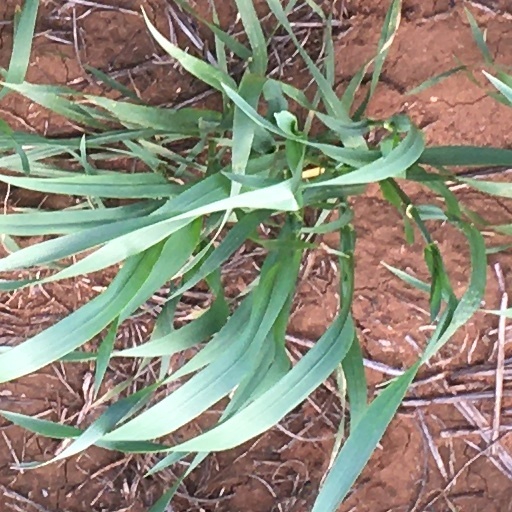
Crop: wheat